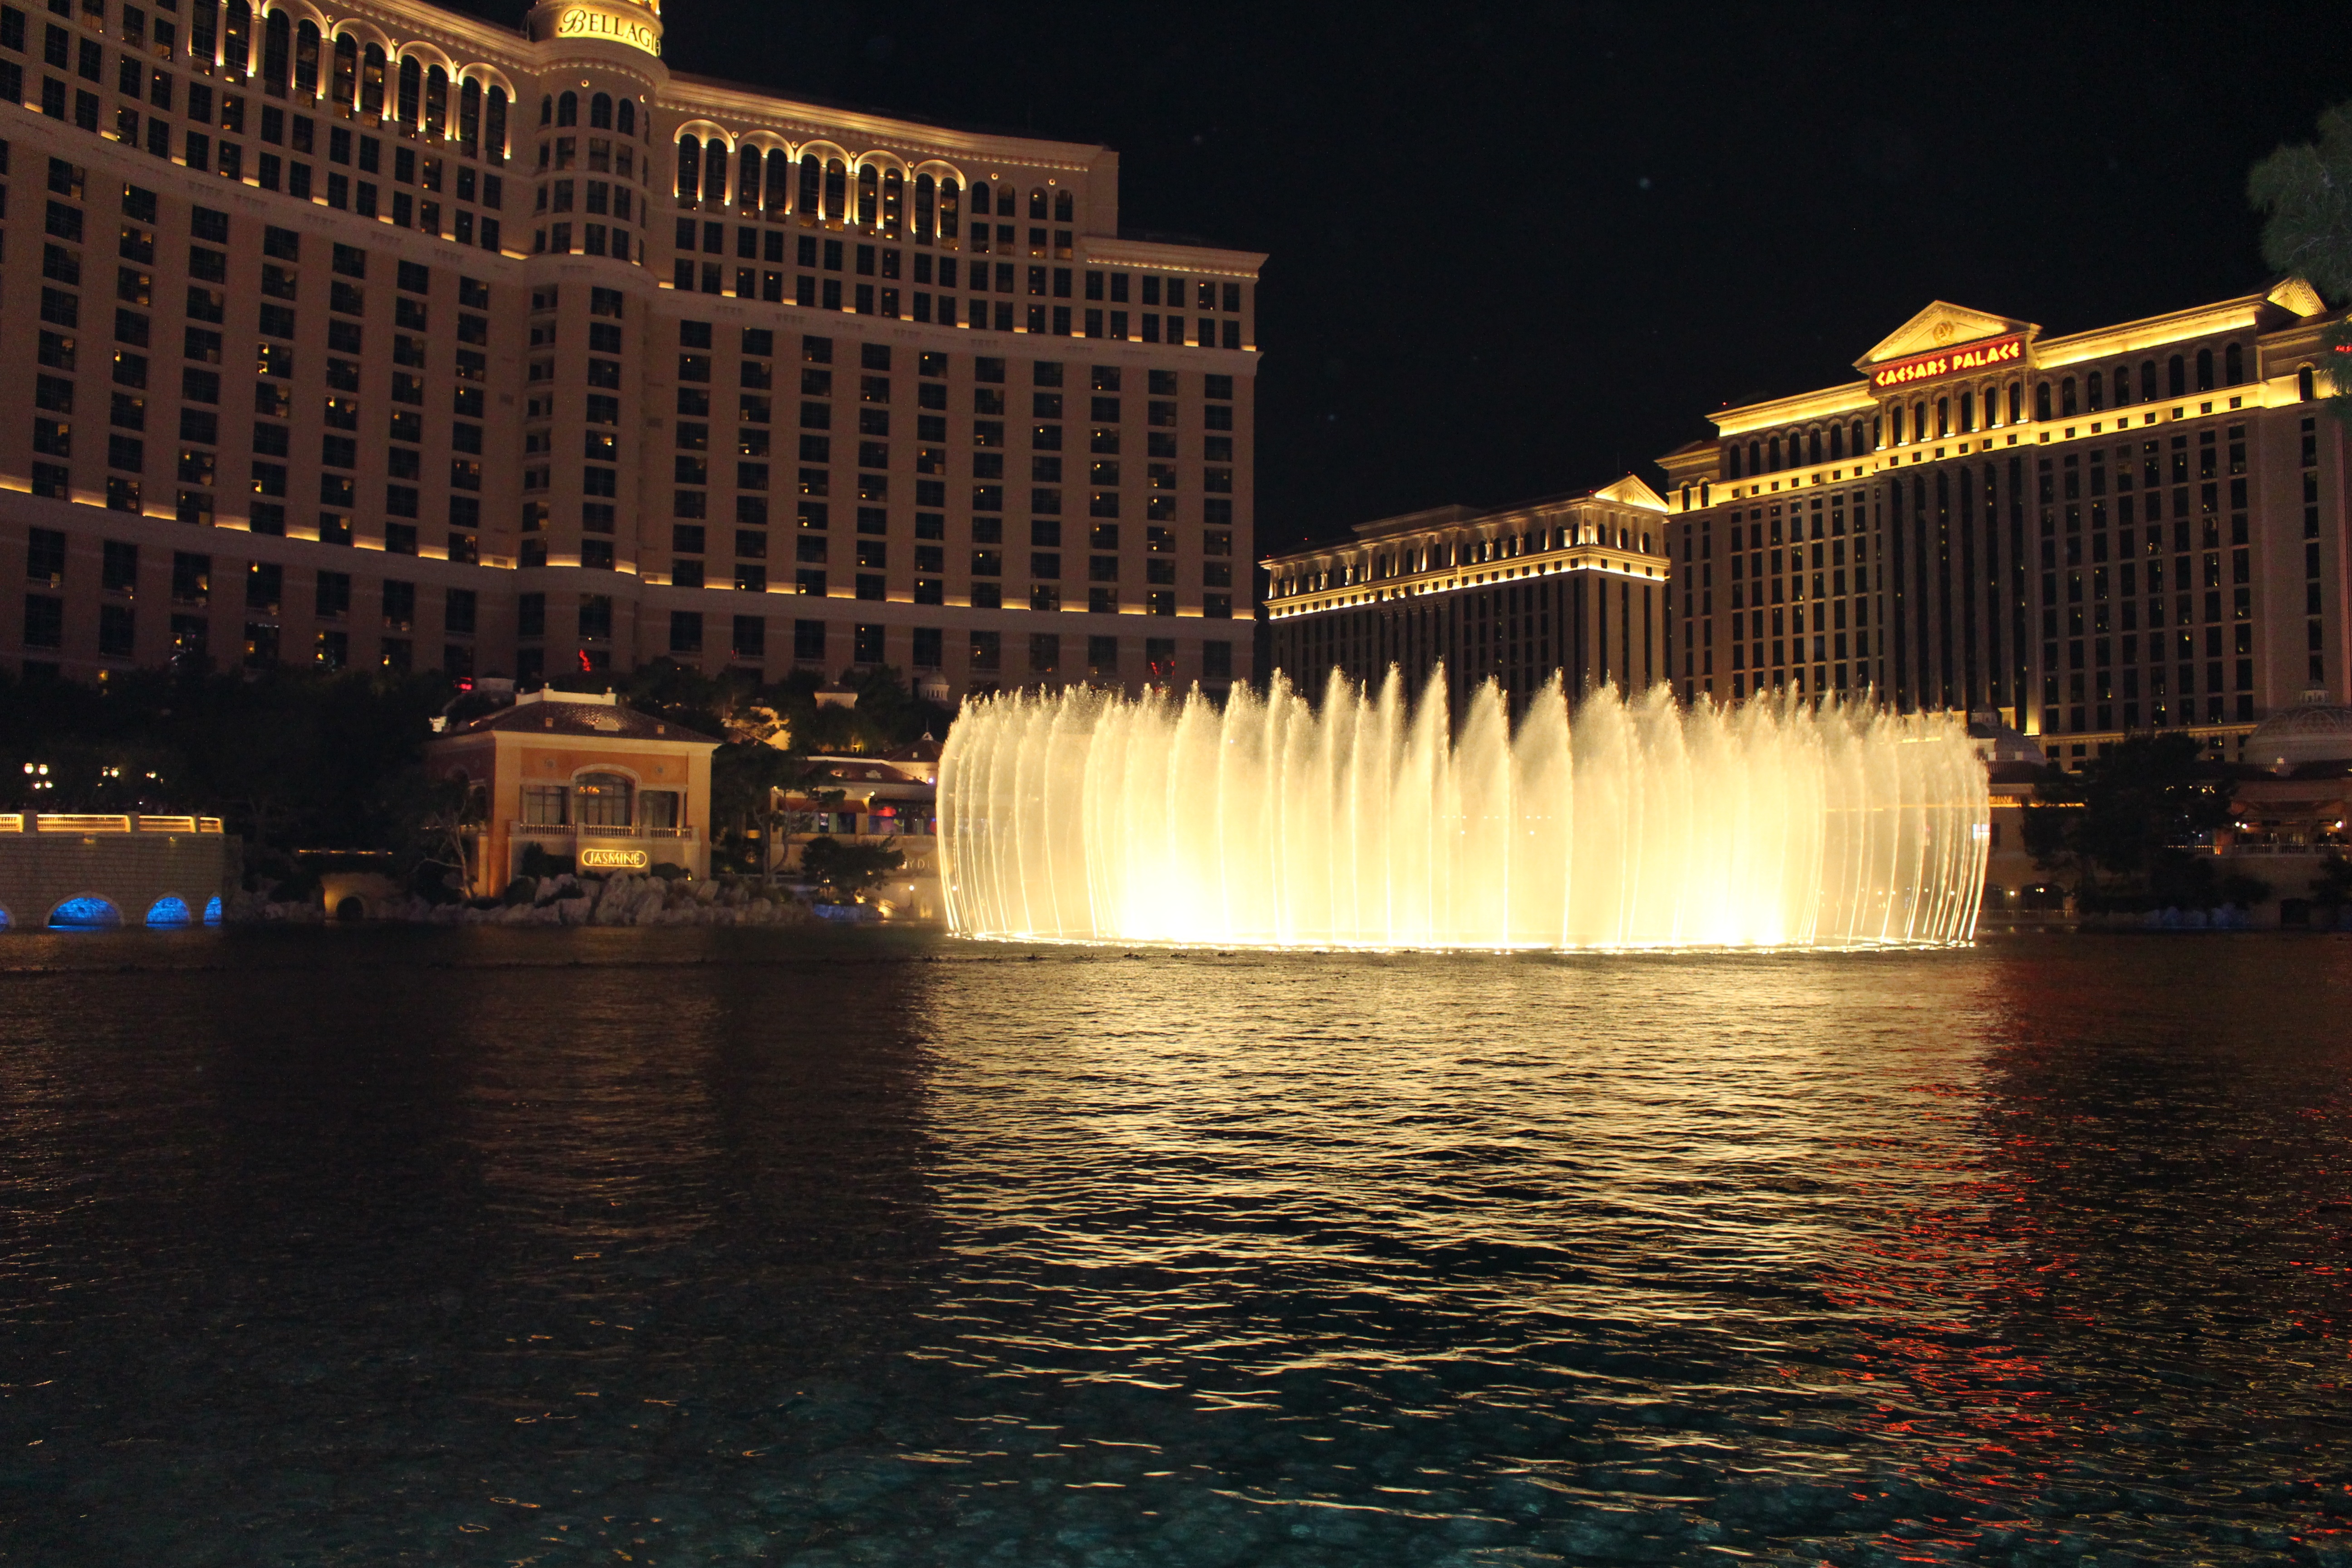
water, light, skyline, night, city, skyscraper, cityscape, downtown, dusk, evening, reflection, landmark, fountain, casino, water feature, las vegas, urban area, human settlement, mgm grand